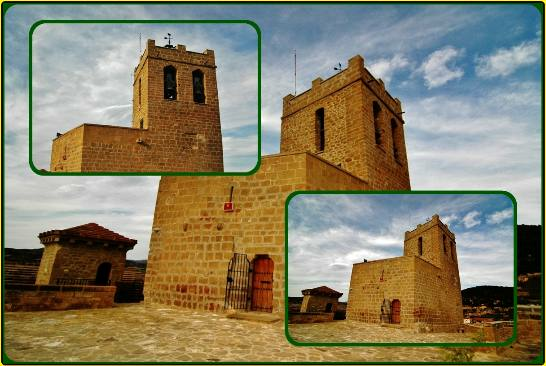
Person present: No